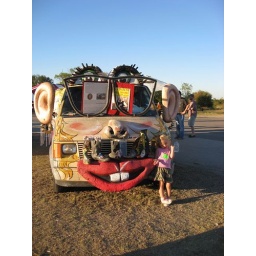
Loren with the girls rock art car owned by a professional caricaturist.